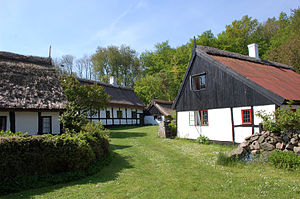
Ypnasted
Gamle huse i Ypnasted
Ypnasted var oprindeligt et fiskerleje beliggende på Bornholms nordkyst mellem Gudhjem og Svaneke.